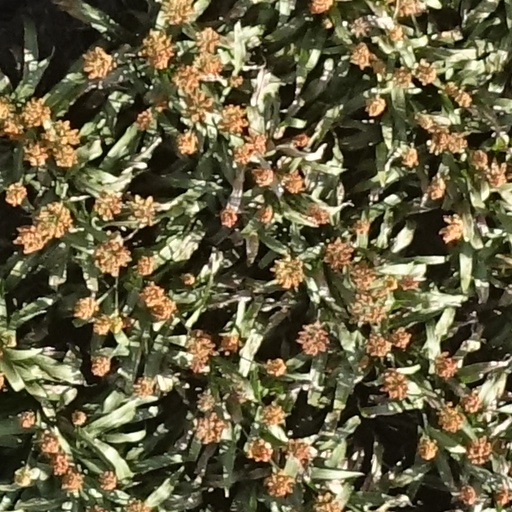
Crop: sorghum